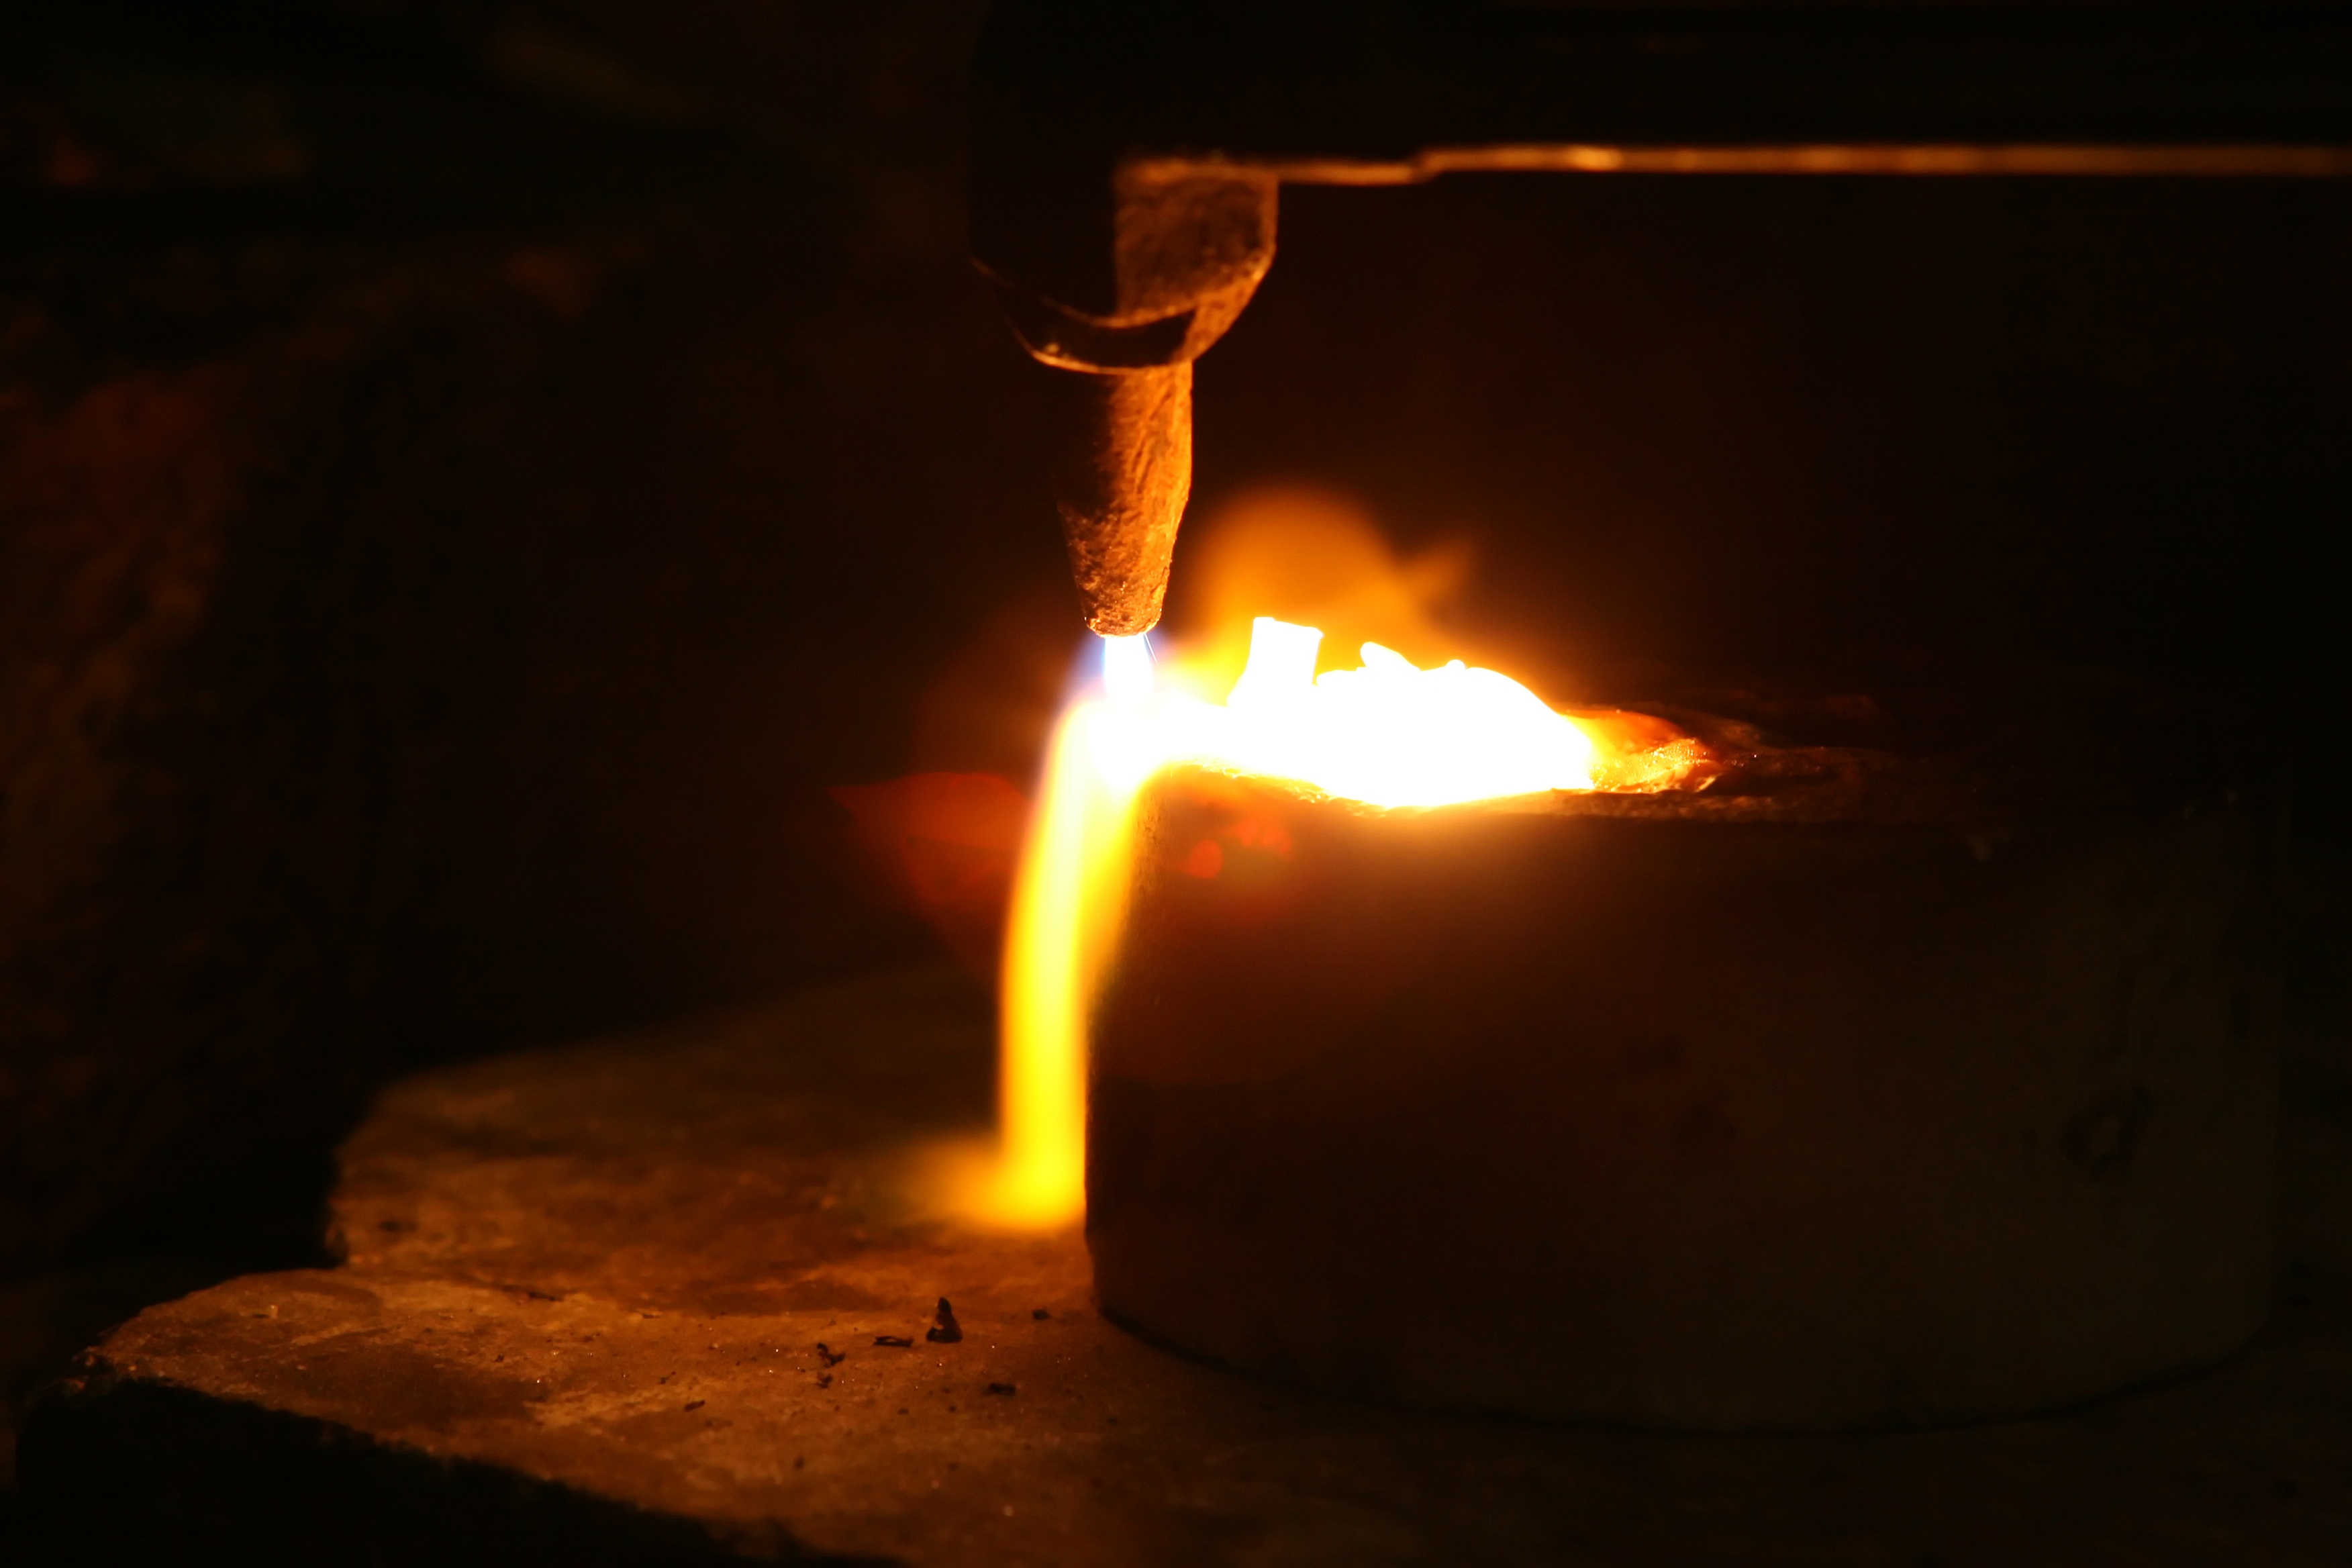
light, night, pot, spray, metal, money, flame, fire, welding, darkness, industry, business, campfire, lighting, bonfire, torch, manufacturing, jewellery, bars, gold, brass, silver, burning, welder, bright, hot, stock, match, gas, bronze, sparks, oxygen, blow, production, commerce, labor, melt, jeweller, aluminum, powered, finance, aluminium, precious, labour, plated, platinum, bullion, acetylene, ingots, smelt